Malargüe Group

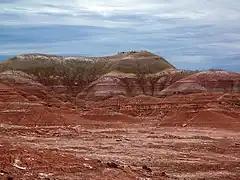
Outcrop of the Allen Formation at Auca Mahuida

The Malargüe Group is a group of geologic formations of the Neuquén Basin of the Mendoza, Neuquén, Río Negro and La Pampa Provinces in northern Patagonia, Argentina. The formations of the Malargüe Group range in age between the middle Campanian to Deseadan, an Oligocene age of the SALMA classification, straddling the Cretaceous–Paleogene boundary, about 79 million to 30 million years in age. The group overlies the older Neuquén Group, separated by an unconformity dated to 79 Ma. The rocks of the Malargüe Group comprise both marine and continental deposits which are over 400 m (1312 ft) thick in total.